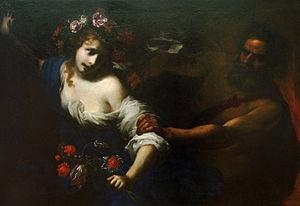
Simone Pignoni est un peintre italien de la période baroque.
Le rapt de Perséphone, dans la mythologie grecque, ou rapt de Proserpine dans la mythologie romaine, est le récit de l'enlèvement de Coré par le dieu Hadès, de sa recherche désespérée par sa mère Déméter et de la solution adoptée, selon laquelle Coré, désormais Perséphone, reine des Morts, ne reste dans le monde souterrain qu'une partie de l'année.